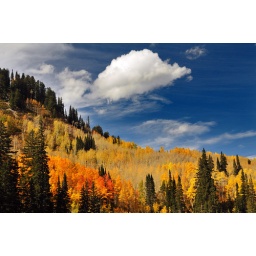
aspens beautiful colors above silver lake